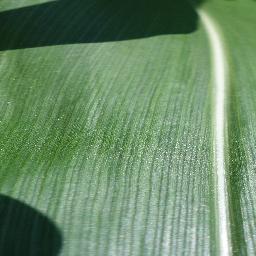
Label: Corn___healthy